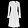
Label: Dress